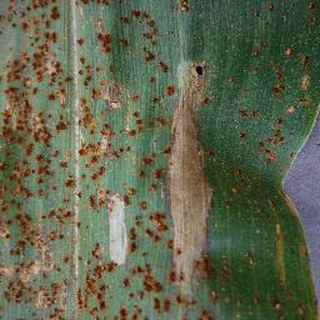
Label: corn_northern_leaf_blight